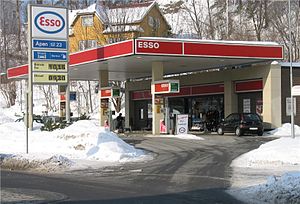
Esso
En Esso-tankstation i Stabekk i Norge
Esso er en verdensdækkende kæde af tankstationer. Esso kommer af den engelske udtale af forkortelsen for Standard Oil. Standard Oil blev tvangsopløst i 1911, og en del blev til Esso. Kæden ejes af ExxonMobil.